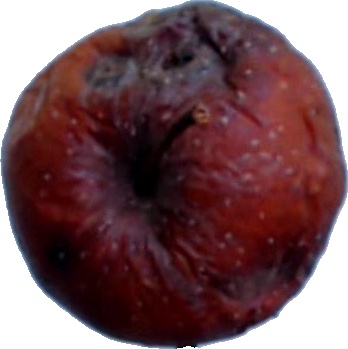
Label: apple_rotten_1